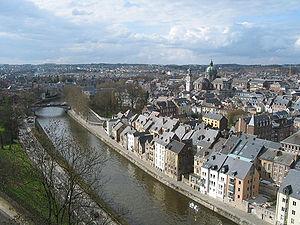
Namur, la Sambre, la vieille ville et la cathédrale Saint-Aubin (XVIIIe siècle).